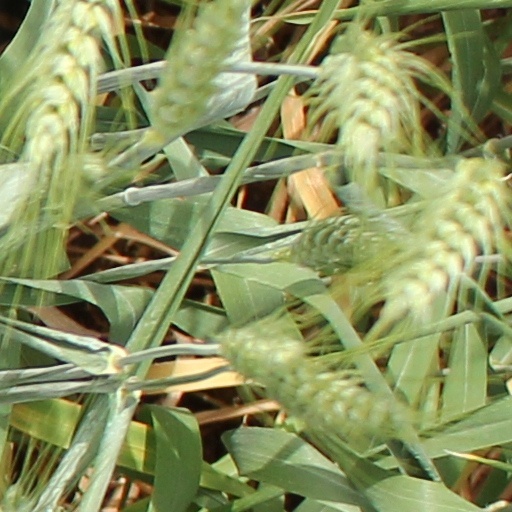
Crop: wheat